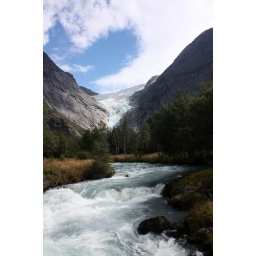
river in mountains